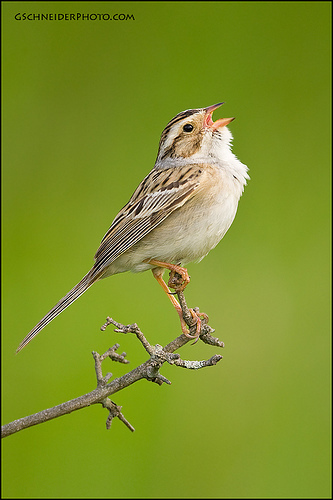
this colorful bird has a white breast and belly with a short pointed orange beak and orange foot and larsus.
this small bird has a brown and tan back with a white belly.
this bird has a white belly, brown wings and a small orange beak.
the bird has a small yellow bull and a striped back.
this bird has a brown crown, a white breast and a short billsmall brown and white bird with a puffy white breast and throat.
this bird is white and brown in color, with a sharp beak.
a small light brown bird with darker stripes of brown going down its head and wings.
the bird has a fluffy white belly and a brown back.
this bird has a pointed orange bill, with a white breast and belly.
Species: Clay Colored Sparrow